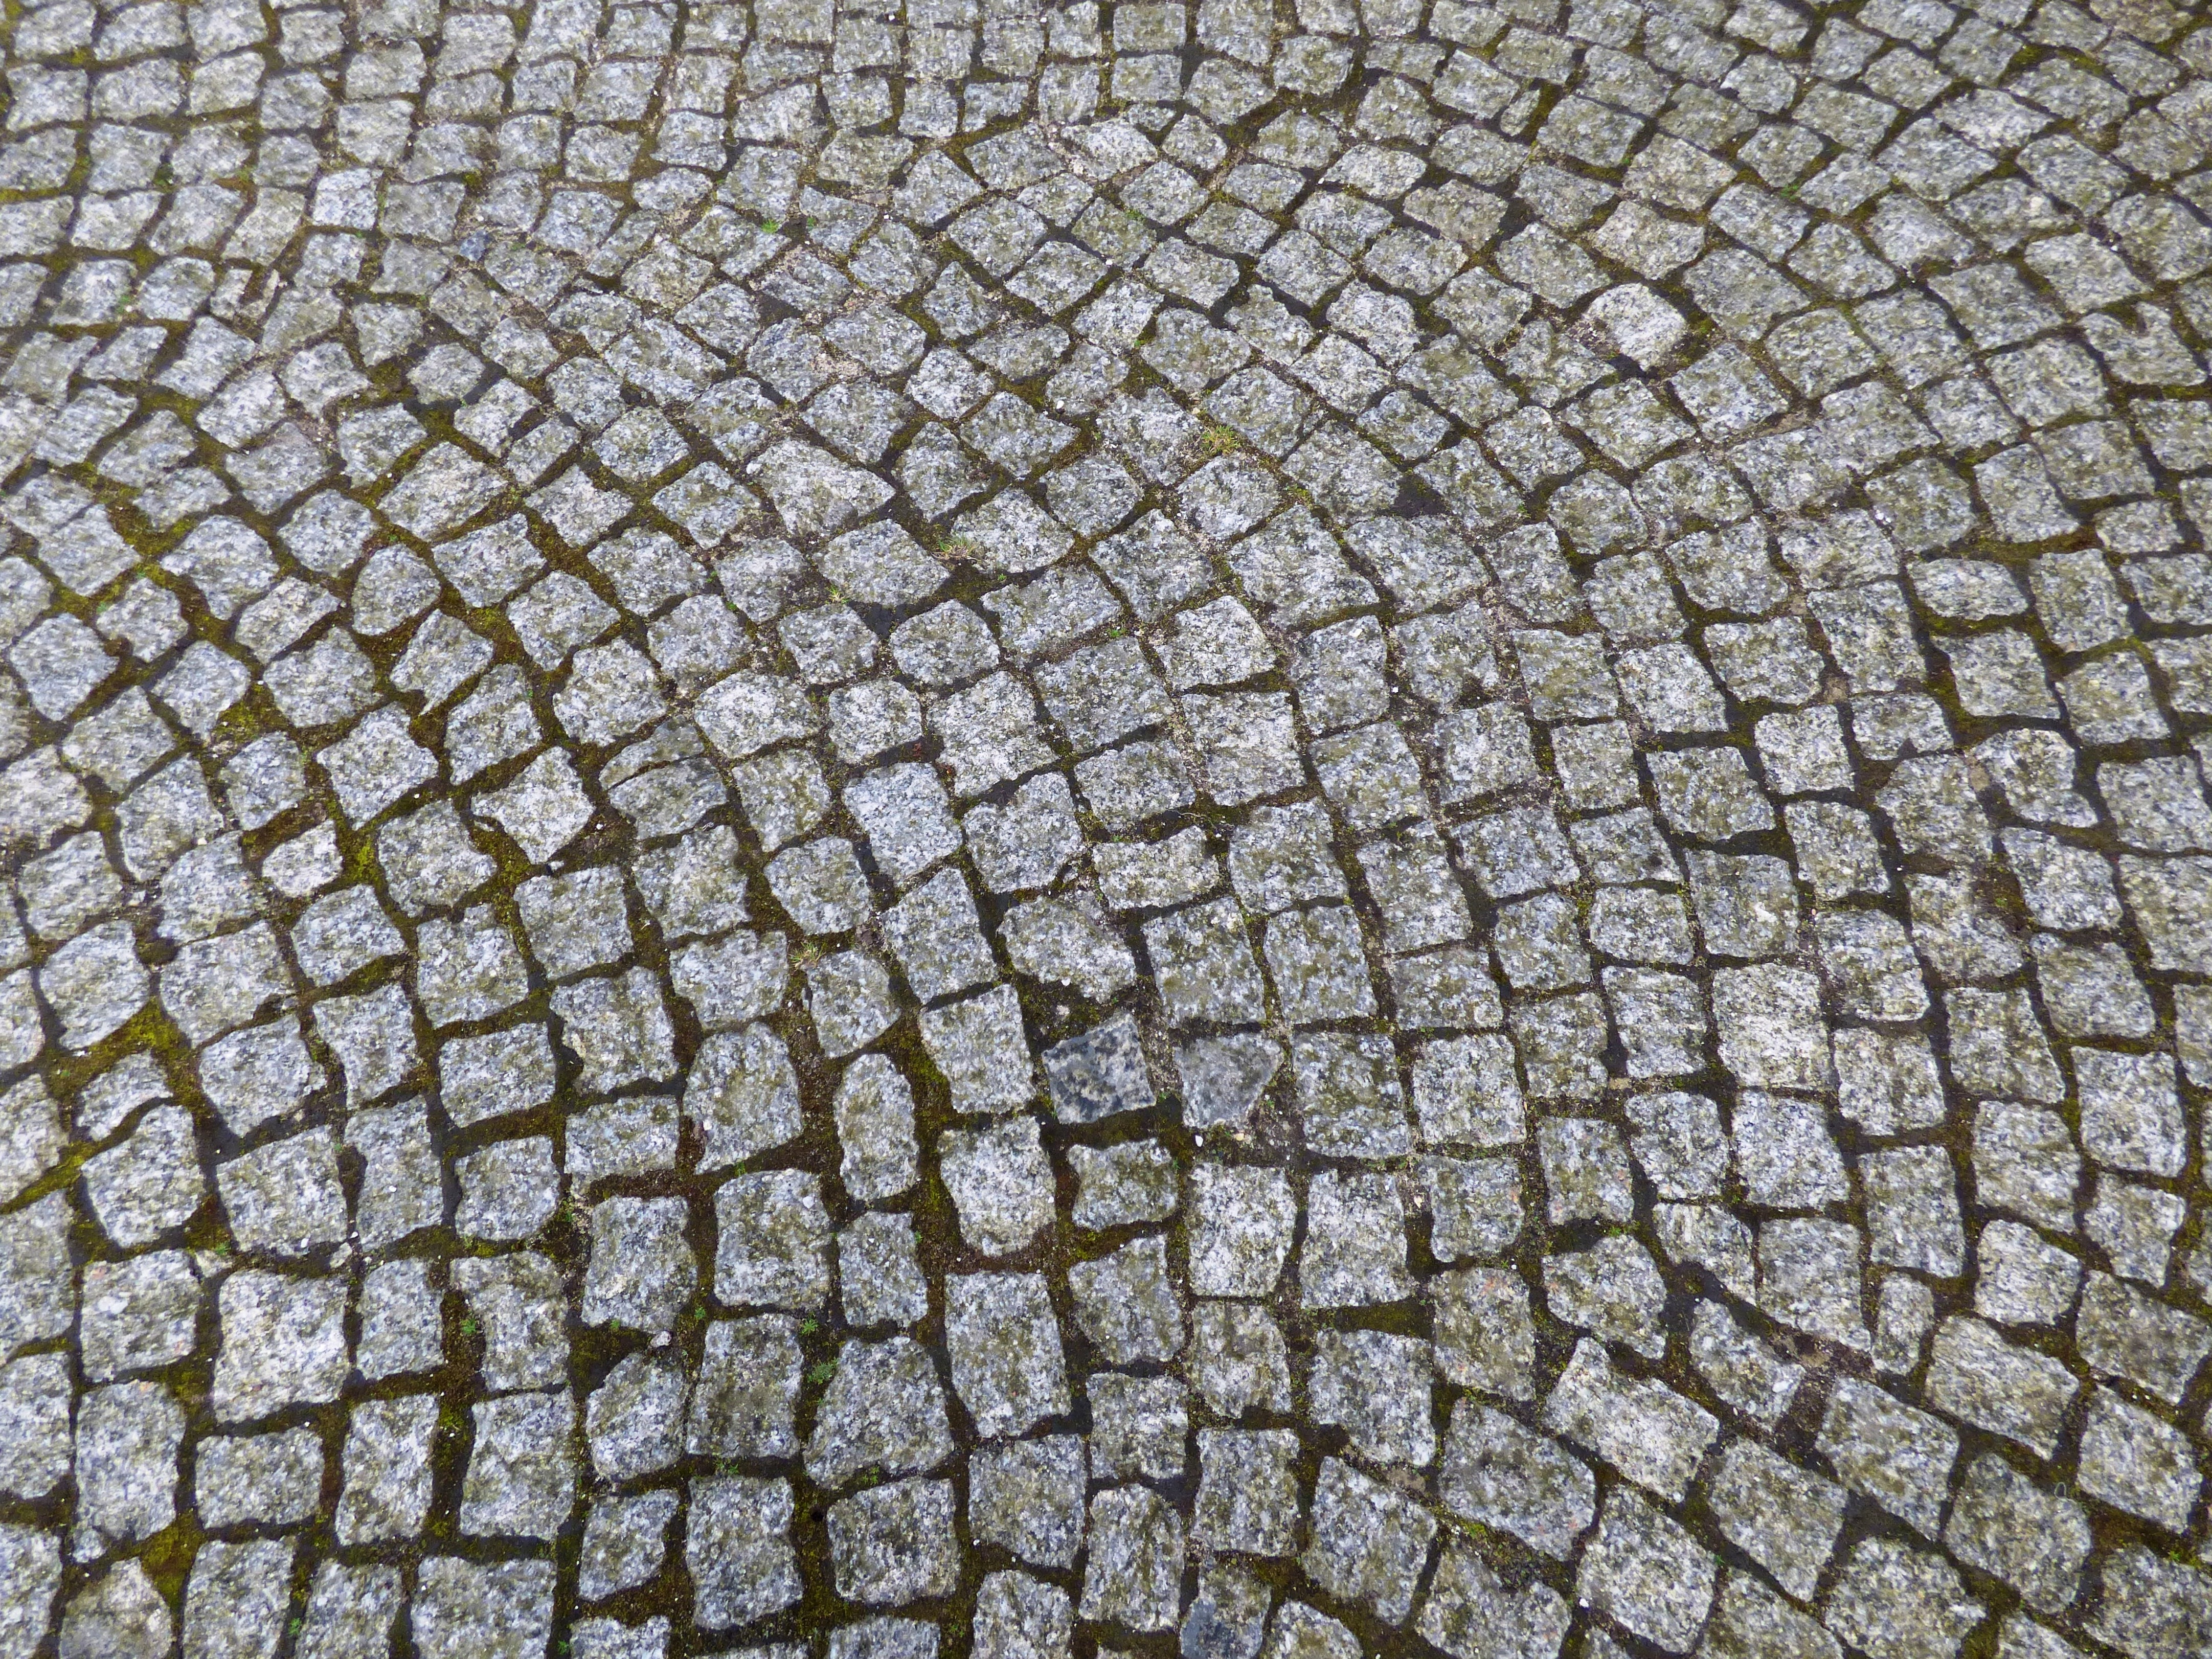
road, street, texture, leaf, trunk, cobblestone, pavement, walkway, model, soil, circle, art, net, cube, flooring, pavers, road surface